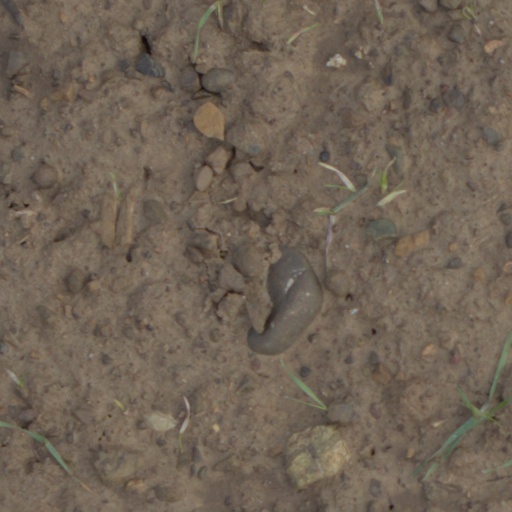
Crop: wheat